Tunnel rock recycling

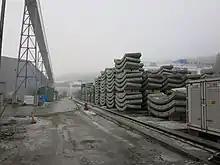
Imge taken from the facility where concrete elements are produced in huge amounts. At site the tunnel debris is recycled into concrete aggregates for the tunnel elements

Tunnel rock recycling is a method to process rock debris from tunneling into other usable needs. The most common is for concrete aggregates or as subbase for road building. Crushers and screeners normally used in quarries are stationed at the tunnel site for the purpose which is to crush and screen the rock debris for further use. The largest tunnel rock recycling facility ever to be created was for the construction of the Gotthard Base Tunnel which took 17 years, finishing in 2016. 1/5 of the rock debris excavated for the tunnel was recycled and used as aggregates for the concrete lining inside the tunnel.